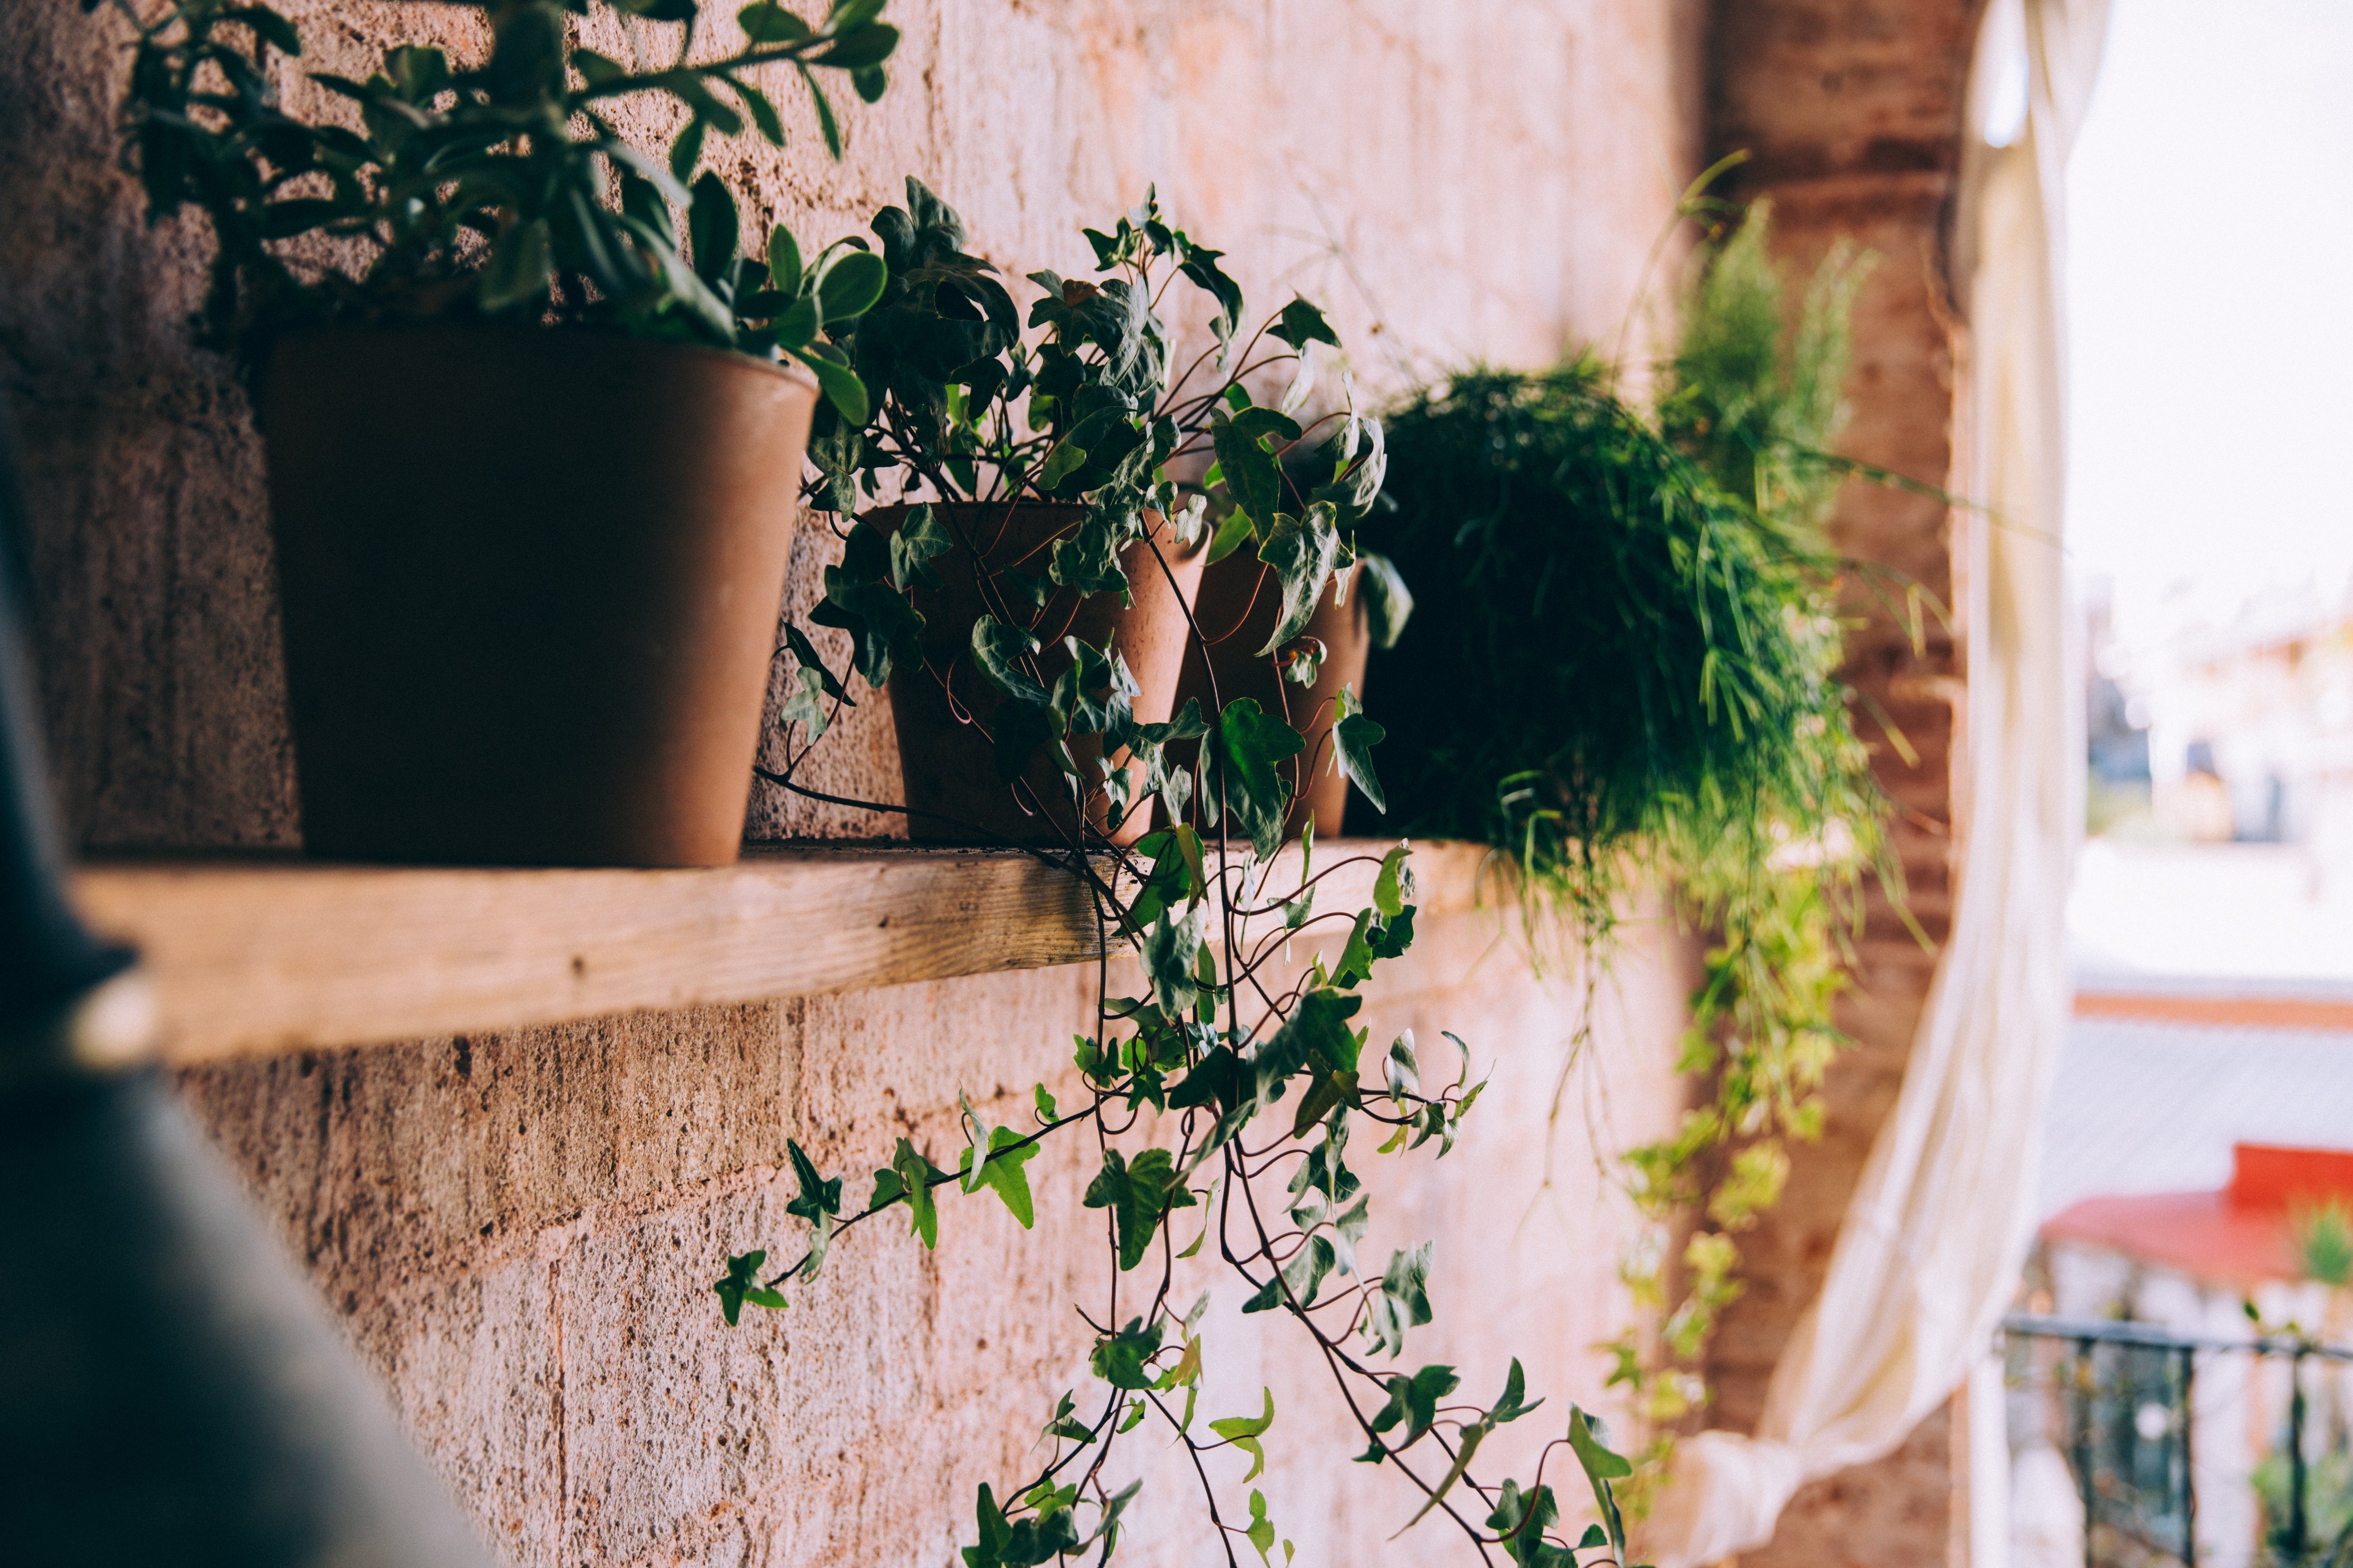
photograph, flowerpot, green, wall, plant, houseplant, flower, tree, leaf, window, spring, room, house, summer, architecture, wood, herb, photography, still life photography, floral design, home, shadow, still life